Coxlodge

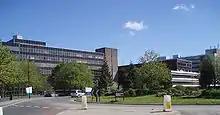
Regent Centre, a business park, which occupies land once used by the Regent Pit of the Coxlodge Colliery.

Coal mining had been in the area as early as 1757, and Coxlodge Colliery was developed by Matthew Bell and Charles John Brandling in 1809/10. There were three pits in the Coxlodge Colliery, the Bower Pit, the Jubilee Pit, which was on Jubilee Road opposite Jubilee Crescent, and the Regent Pit which is now the Regent Centre business park and St Charles R.C. School next to the current Metro line.